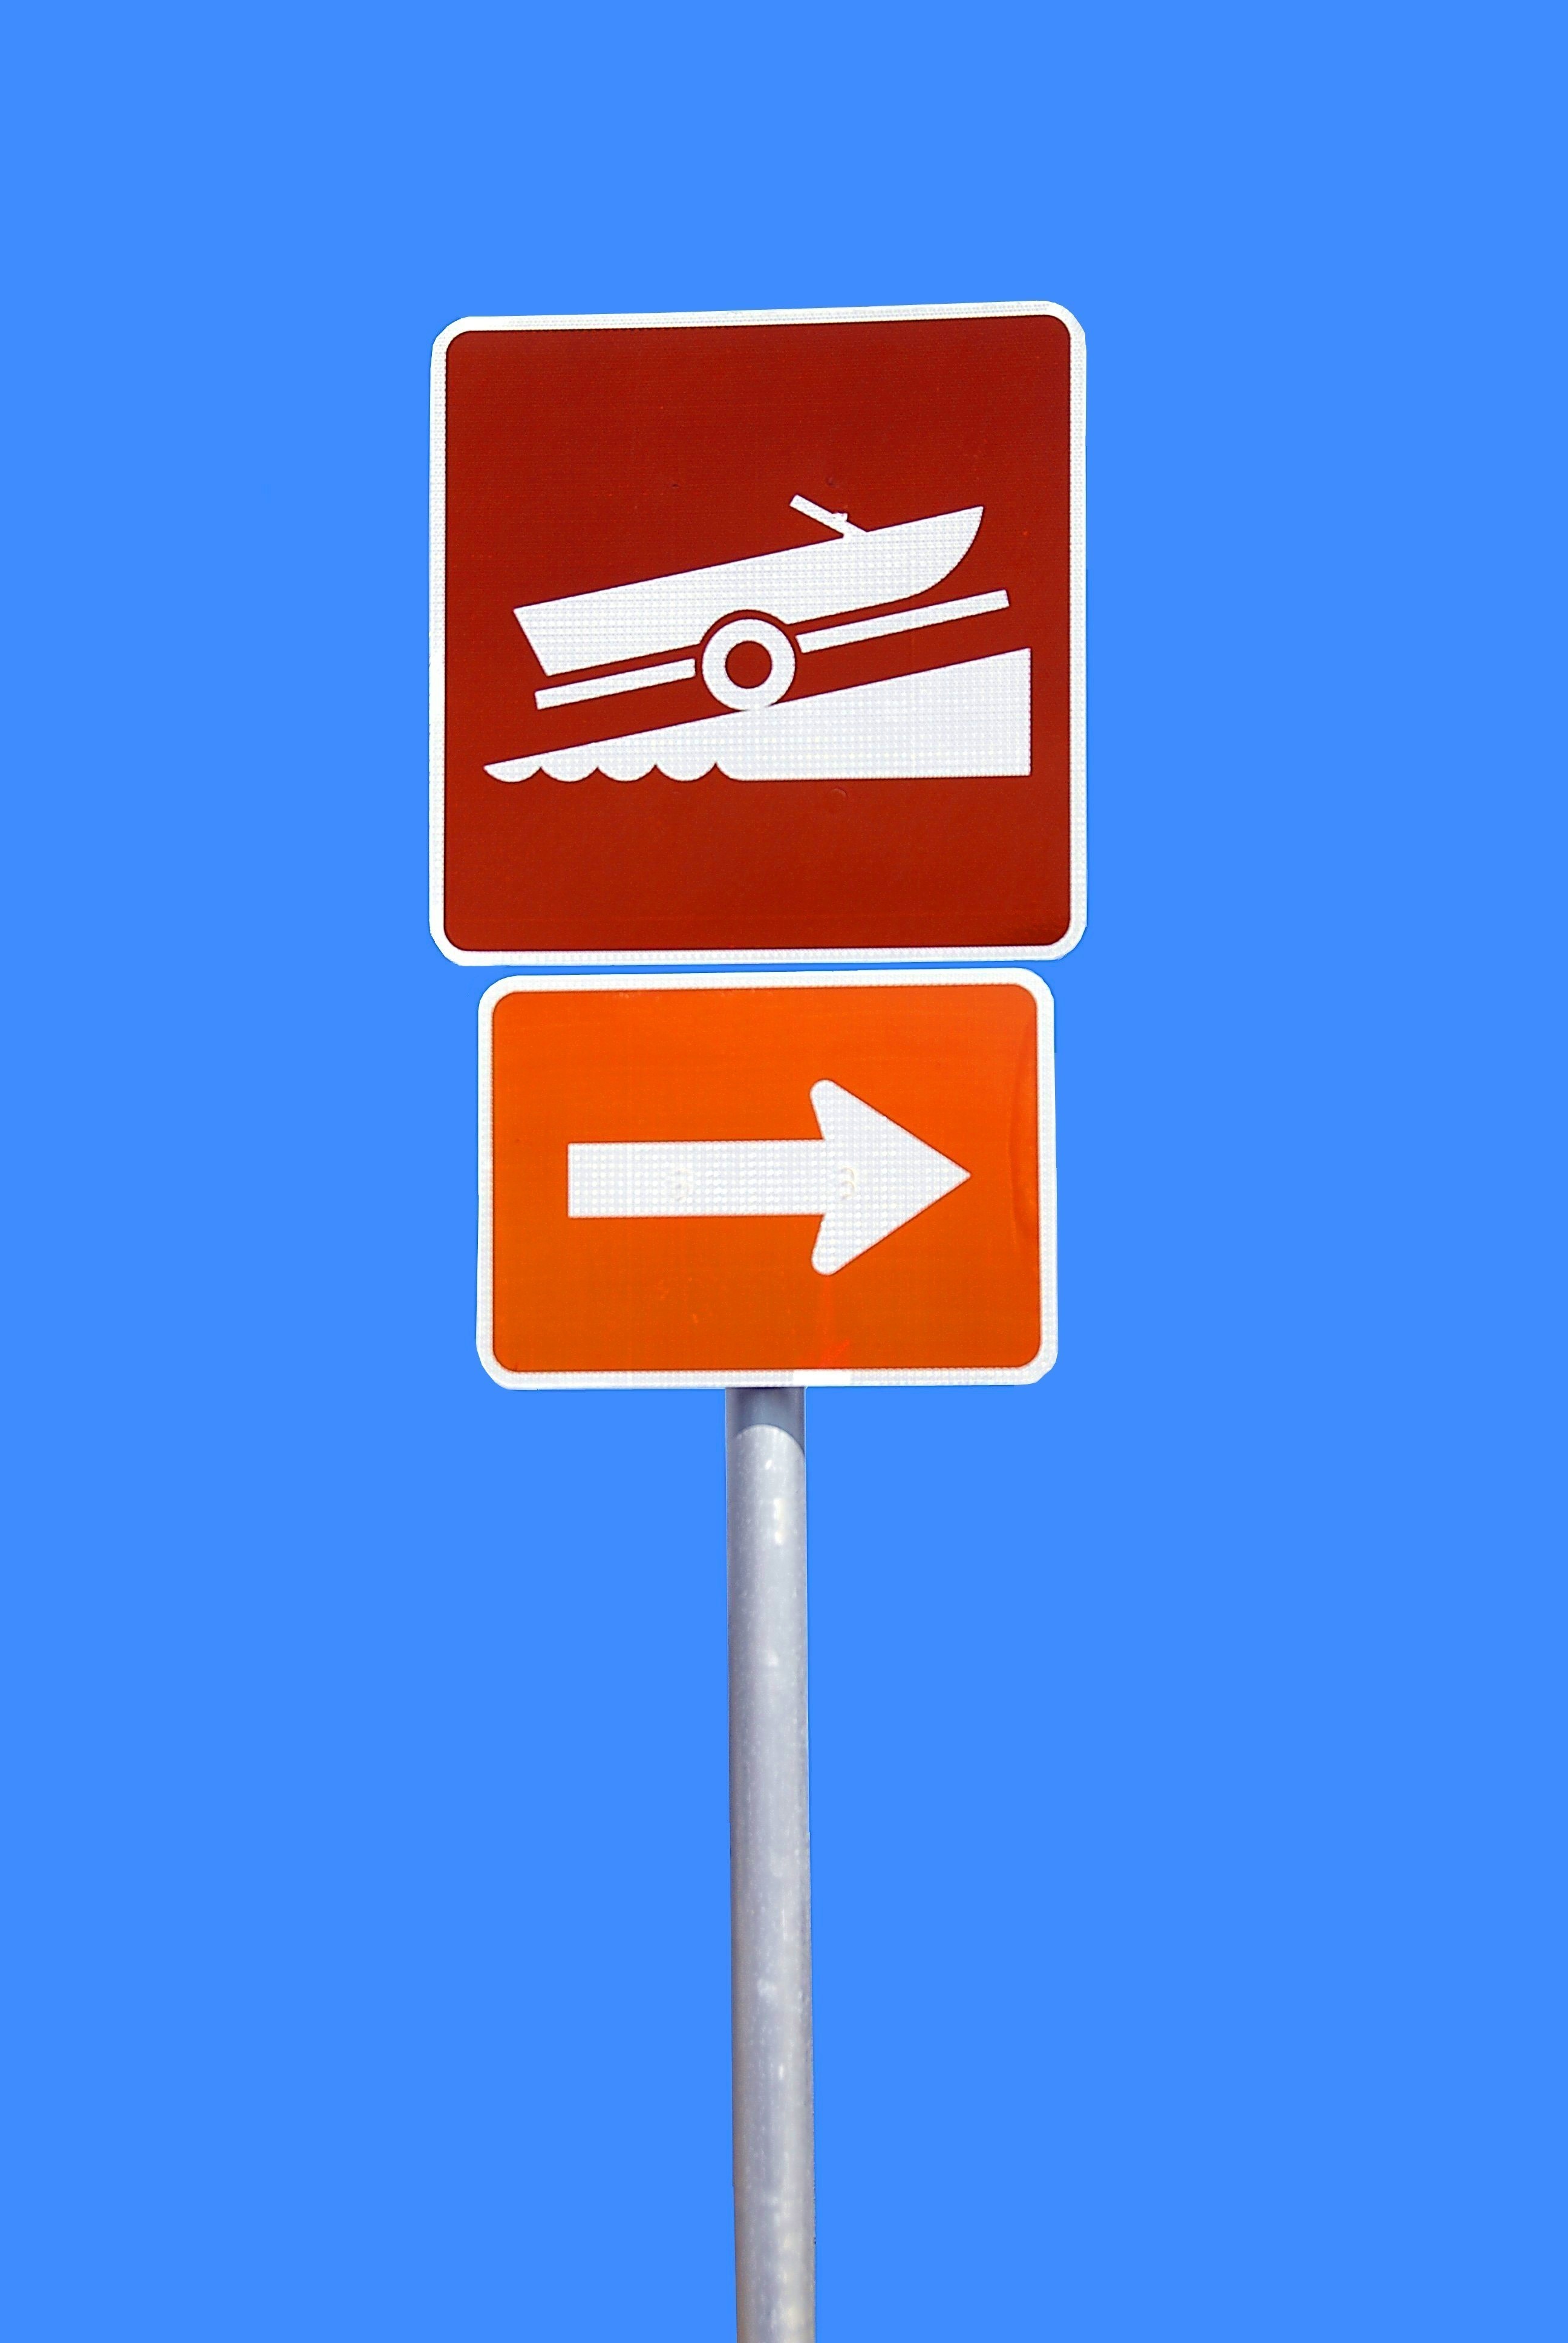
water, boat, shore, isolated, pier, river, sign, line, symbol, flag, marina, street sign, signage, launch, brand, font, background, illustration, text, marine, ramp, icon, trailer, traffic sign, boat ramp sign